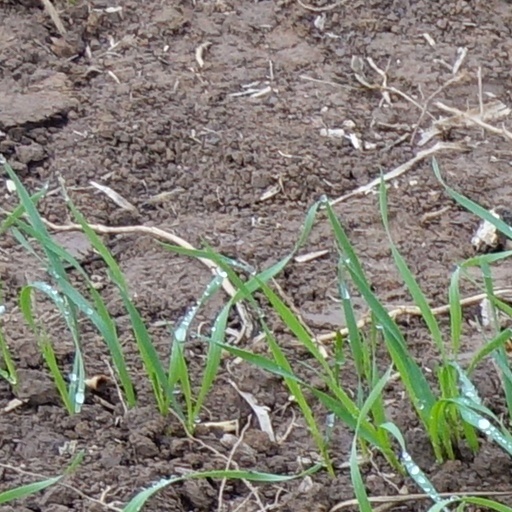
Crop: wheat